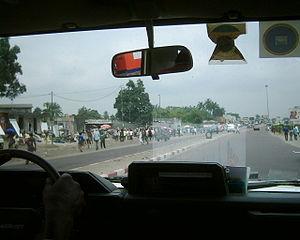
Boulevard Lumumba à N'Djili, Kinshasa, 2003. Personal picture, I set it in public domain.
Le boulevard Lumumba est l'une des principales artères de la ville de Kinshasa. Il débute à Kalamu, dans la Cité, et se prolonge vers le sud-est en passant par la Place de l'Échangeur et l'est en direction de l'aéroport de Ndjili et du Bandundu.
Ndjili est une commune du district de Tshangu, dans la ville de Kinshasa, située au sud de la commune Masina dont elle est séparée par le boulevard Lumumba. Elle est l'une des vieilles cités planifiées par les Belges avec Bandalungwa, Lemba et Matete. Elle se situe à l'est de la ville, dans la plaine, au-delà de la rivière Ndjili dans sa partie ouest et est bornée au sud par la commune de Kimbanseke. Elle compte 13 quartiers populaires.
Kinshasa, appelée Léopoldville ou Leopoldstad de 1881 à 1966, est la capitale et la plus grande ville de la république démocratique du Congo ; elle s’étend sur 9 965 km². Avec une population estimée en 2020 à 14,3 millions d'habitants, son agglomération urbaine est la troisième la plus peuplée d'Afrique après Le Caire et Lagos, et constitue la plus grande agglomération francophone du monde, en ayant dépassé celle de Paris dans les années 2010, et figure parmi les agglomérations les plus peuplées au monde. Située sur la rive sud du fleuve Congo, au niveau du Pool Malebo, elle fait face à la capitale de la République du Congo, Brazzaville. Les limites de la ville étant très étendues, plus de 90 % de sa superficie sont des espaces ruraux ou forestiers ; les parties urbanisées se trouvent à l'ouest du territoire. Kinshasa a le statut administratif de ville et constitue l'une des 26 provinces du pays. Ses habitants sont nommés les Kinois.